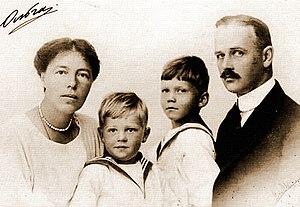
Nikolaï Alexandrovitch Koulikovsky, également appelé Nicolas Koulikovski, était le second mari d'Olga Alexandrovna de Russie, la sœur du Tsar Nicolas II et la fille du Tsar Alexandre III.